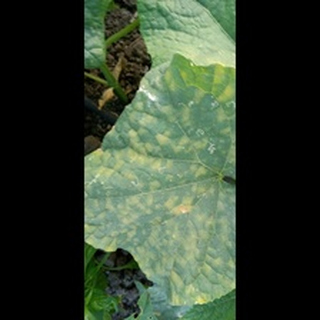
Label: diseased_cucumber